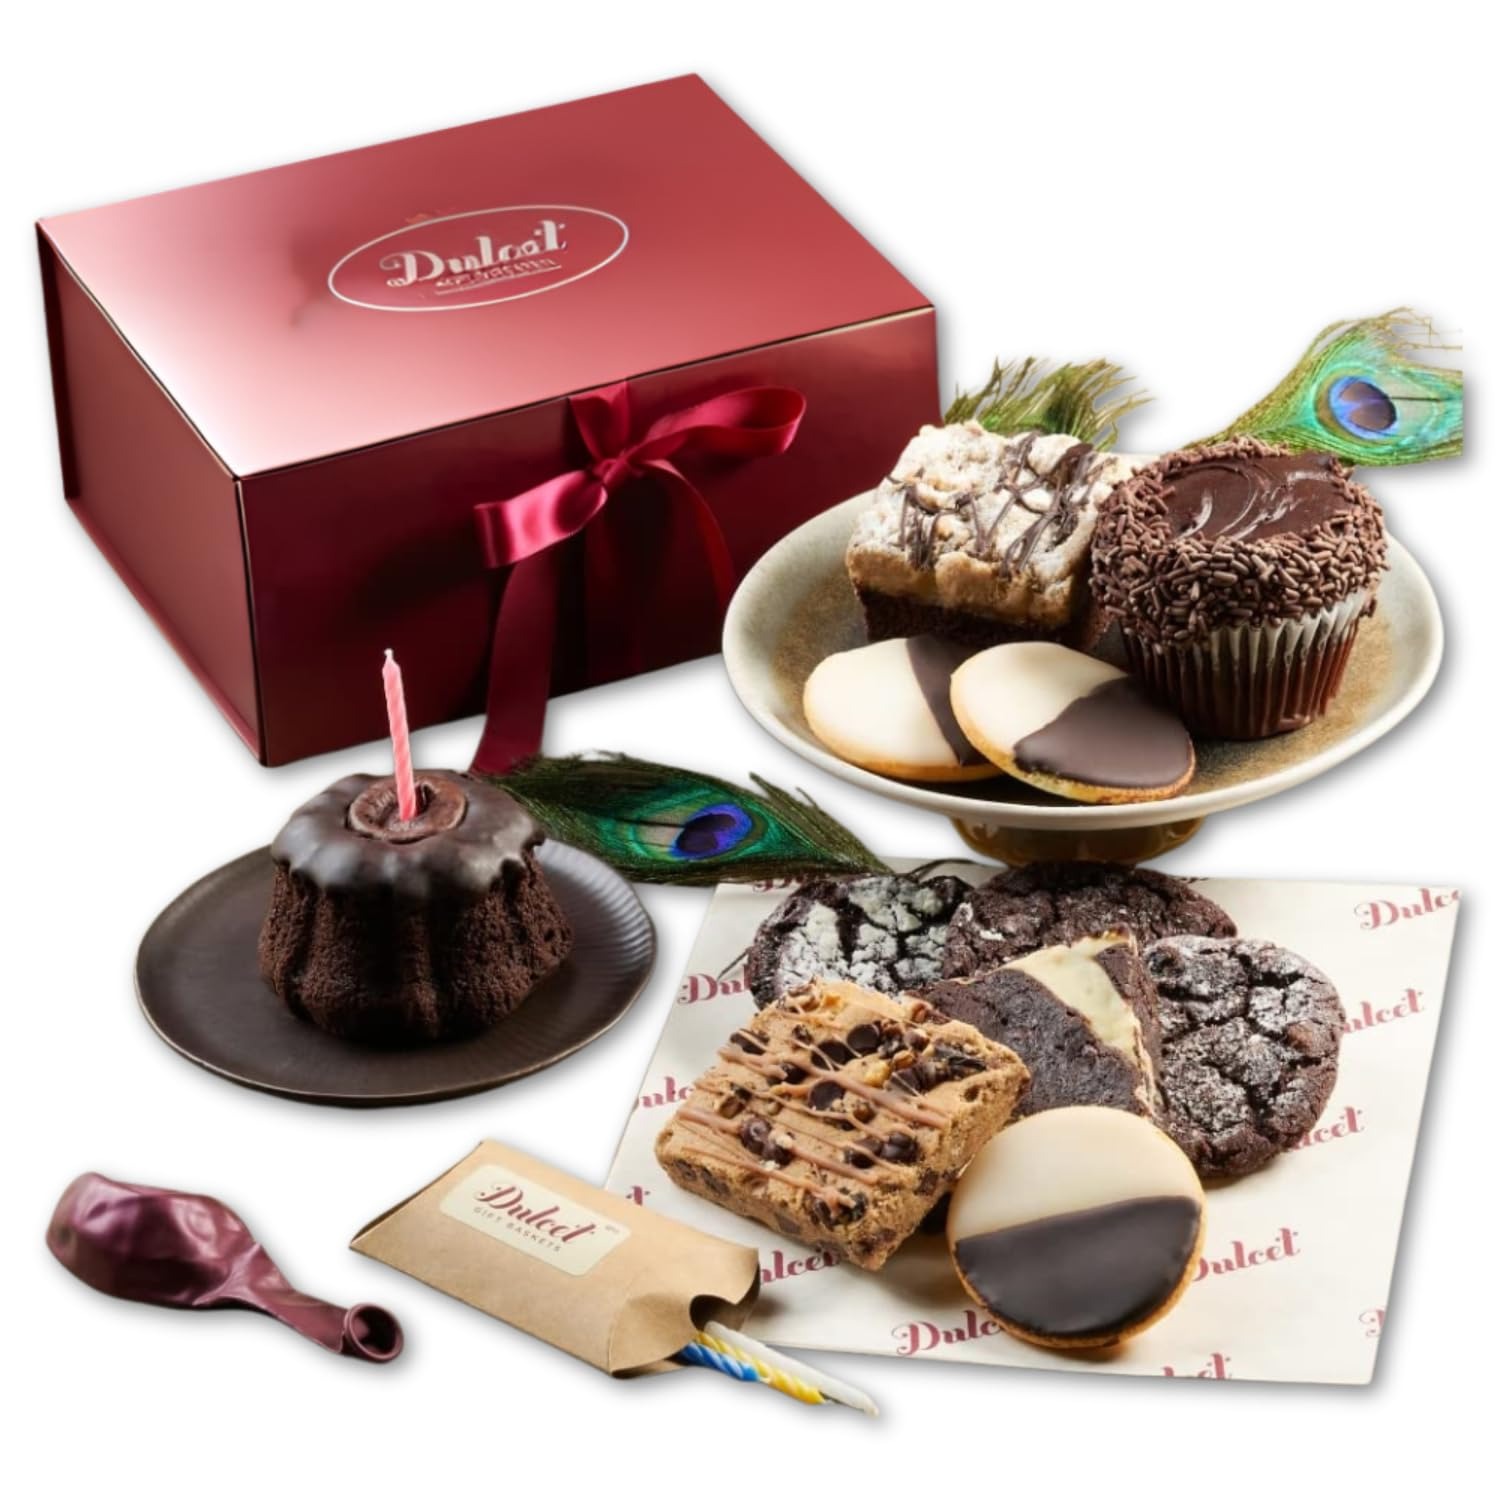
Item Name: Birthday Gift Baskets, Gourmet Birthday Food Gifts, Birthday Gift Basket For Women, Girls, Boys, Kids, Men, Women & Parents By Dulcet Gift Baskets
Bullet Point 1: GOURMET FRESHNESS: Dulcet Gift Baskets takes the utmost care to ensure our customers great tasting freshly baked goods.
Bullet Point 2: DULCET GIFT BASKETS vs. OTHER GIFT BASKETS: You don't want your friend, family member, or loved one to receive melted chocalates, crushed food, old and stale food. This is what happens with many other gift baskets that aren't properly stored or preserved. All Dulcet Gift Baskets are kept in our facility in cold storage units until shipped. Let your loved one taste and smell the love with freshly preserved gourmet baked foods.
Bullet Point 3: BIRTHDAY GIFT BASKETS - BIRTHDAY PARTY IN A BOX! Our unique birthday package includes: 1 Chocolate Lava Bundt, 1 Chocolate Sprinkle Cupcake, 1 Chocolate Crumb Cake, 1 Chocolate Chip Blondie, 1 Chocolate Cheese Brownie, 3 Black and White Cookies, and 3 Crinkle Cookies. It also includes a set of Balloons and Multi-Color Candles to spark your unique birthday gift to life.
Bullet Point 4: BIRTHDAY PRESENTATION: Our popularity to our award-winning bakers and expert designers. Each birthday treat is hand-baked using only the finest purest ingredients. To ensure the scrumptious, moist, and most important freshest gift package, every item is freshly baked. It's what your loved ones deserve!
Bullet Point 5: WHAT A UNIQUE GIFT: A sweet twist on a Birthday basket, this Chocolate Birthday package is the gift you want to send. The nostalgic flavors of our rich, chocolatey, decadent, and delicious fresh-baked goods will surely win everyone's heart! Perfect Birthday gift for Parents, Family, Friends, Colleges, or Neighbors.
Bullet Point 6: FRESHNESS: Our goal is to bring you the very best in quality and design. Each Dulcet pastry is individually wrapped to ensure the utmost freshness. All of our amazing pastries are Kosher- OU D Certified. We have the right to change Products and Flavors upon availability for equal valued products.
Bullet Point 7: SATISFACTION: We love our gift basket so much, and we’re sure you will feel the same. What are you waiting for? Buy us with confidence!
Product Description: BIRTHDAY PARTY IN A BOX! Our unique birthday package includes: 1 Chocolate Lava Bundt, 1 Chocolate Sprinkle Cupcake, 1 Chocolate Crumb Cake, 1 Chocolate Chip Blondie, 1 Chocolate Cheese Brownie, 3 Black and White Cookies, and 3 Crinkle Cookies. It also includes a set of Balloons and Multi-Color Candles to spark your unique birthday gift to life.
Value: 64.0
Unit: Ounce

Price: 68.99